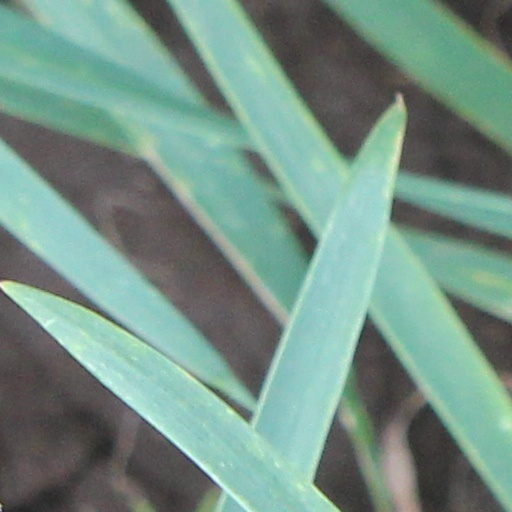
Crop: wheat